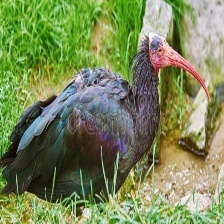
Species: BALD IBIS
Scientific name: GERONTICUS EREMITA